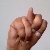
The image shows a hand gesture representing the letter 'N' in Indian Sign Language.